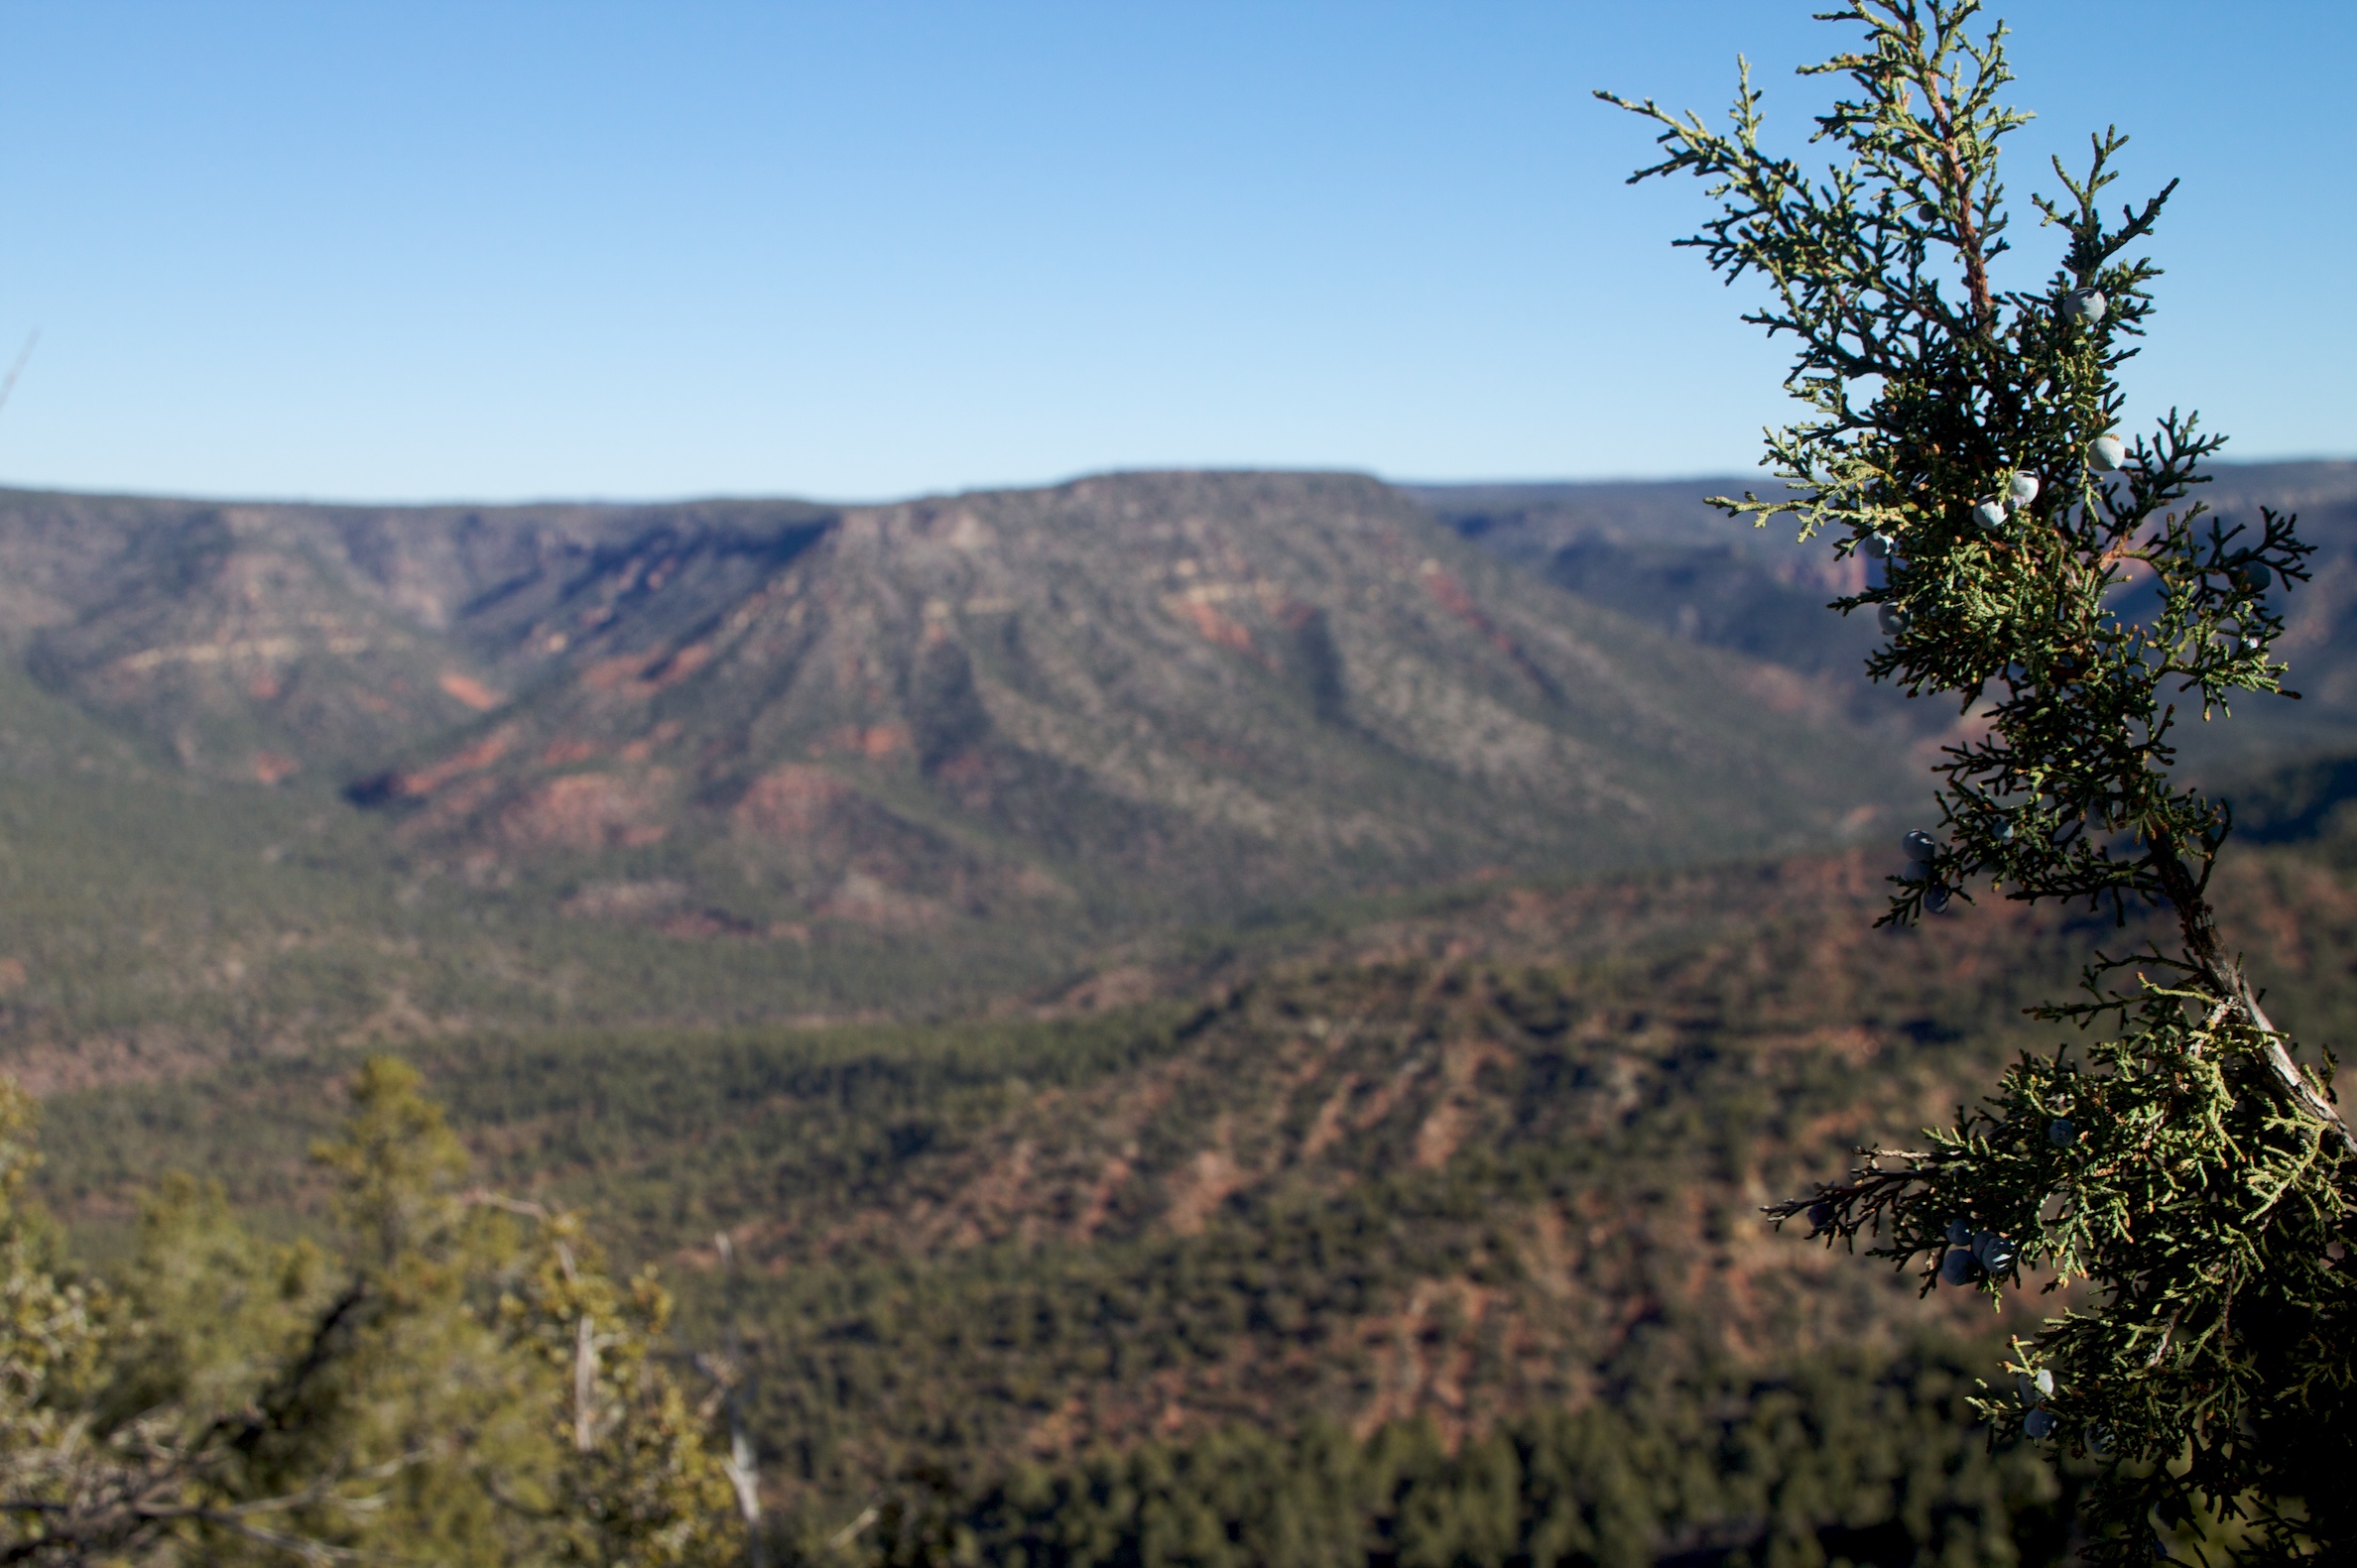
landscape, tree, nature, forest, wilderness, mountain, trail, hill, valley, autumn, ridge, plateau, dailyshoot, ecosystem, landform, geographical feature, mountainous landforms